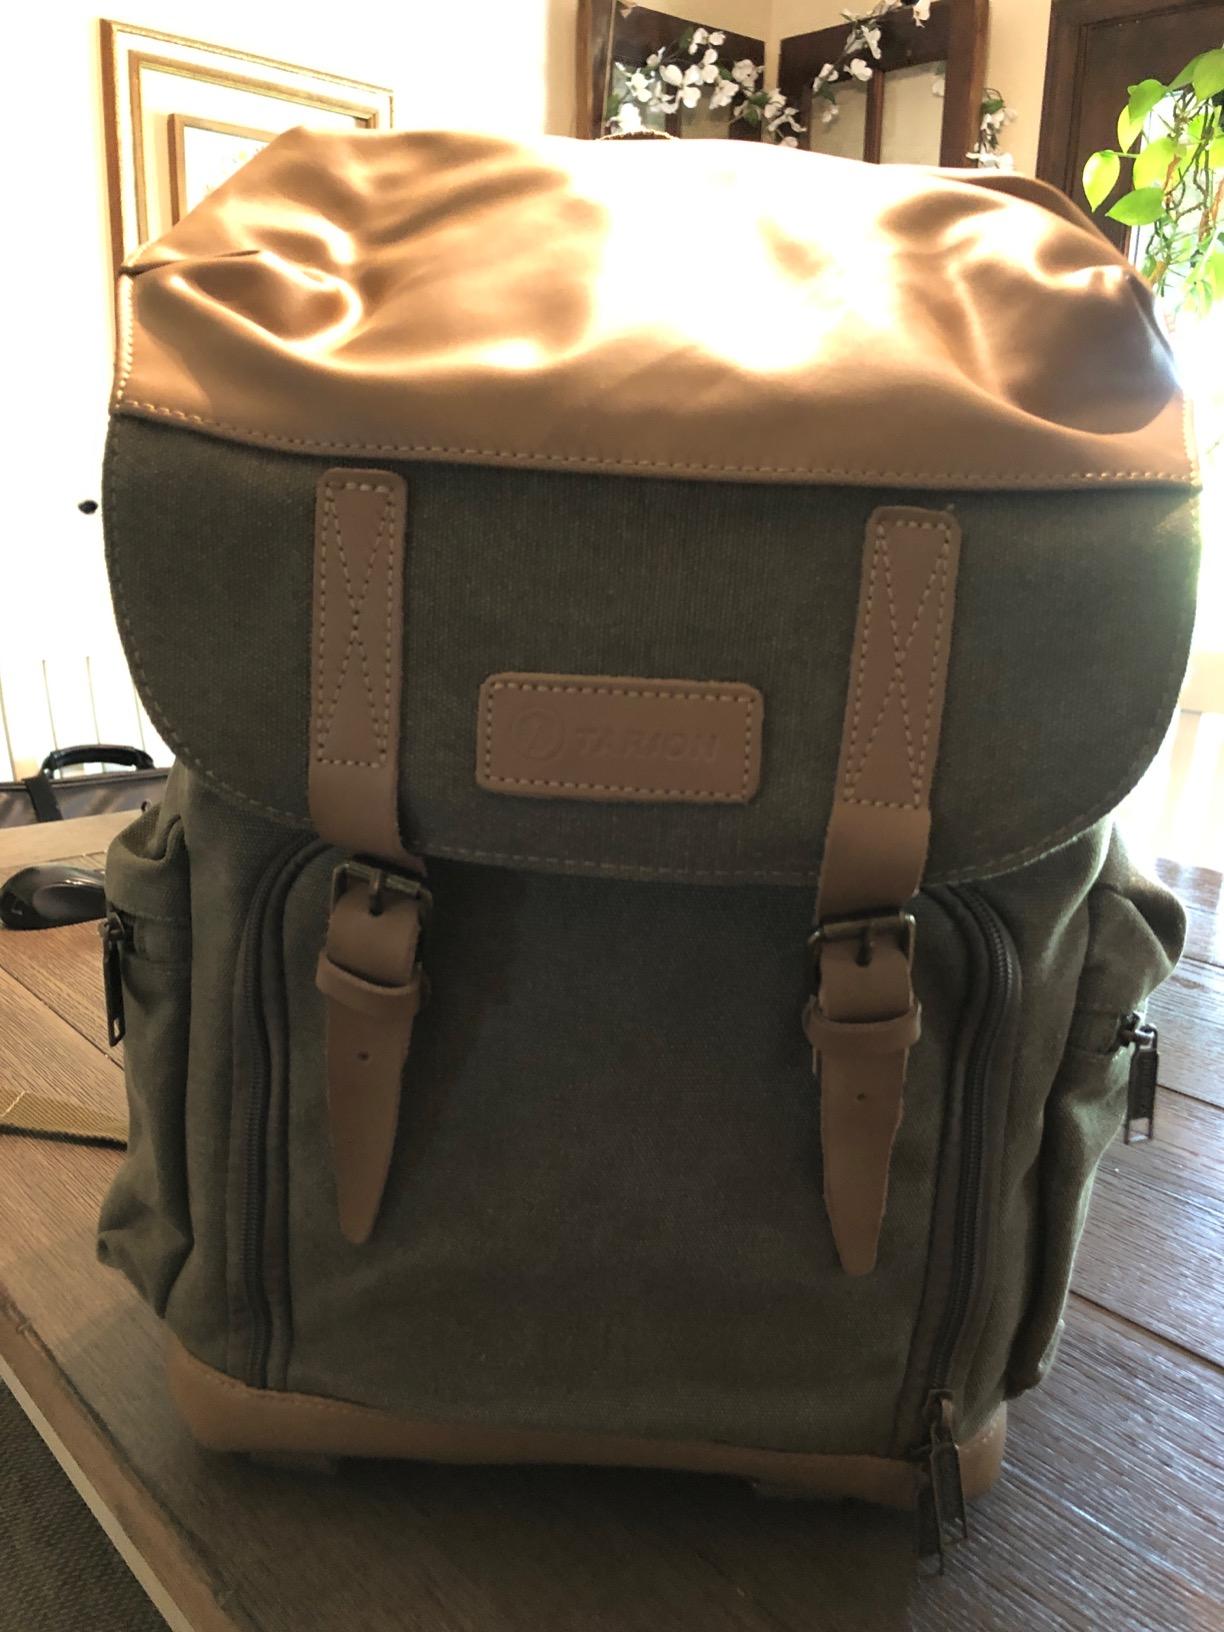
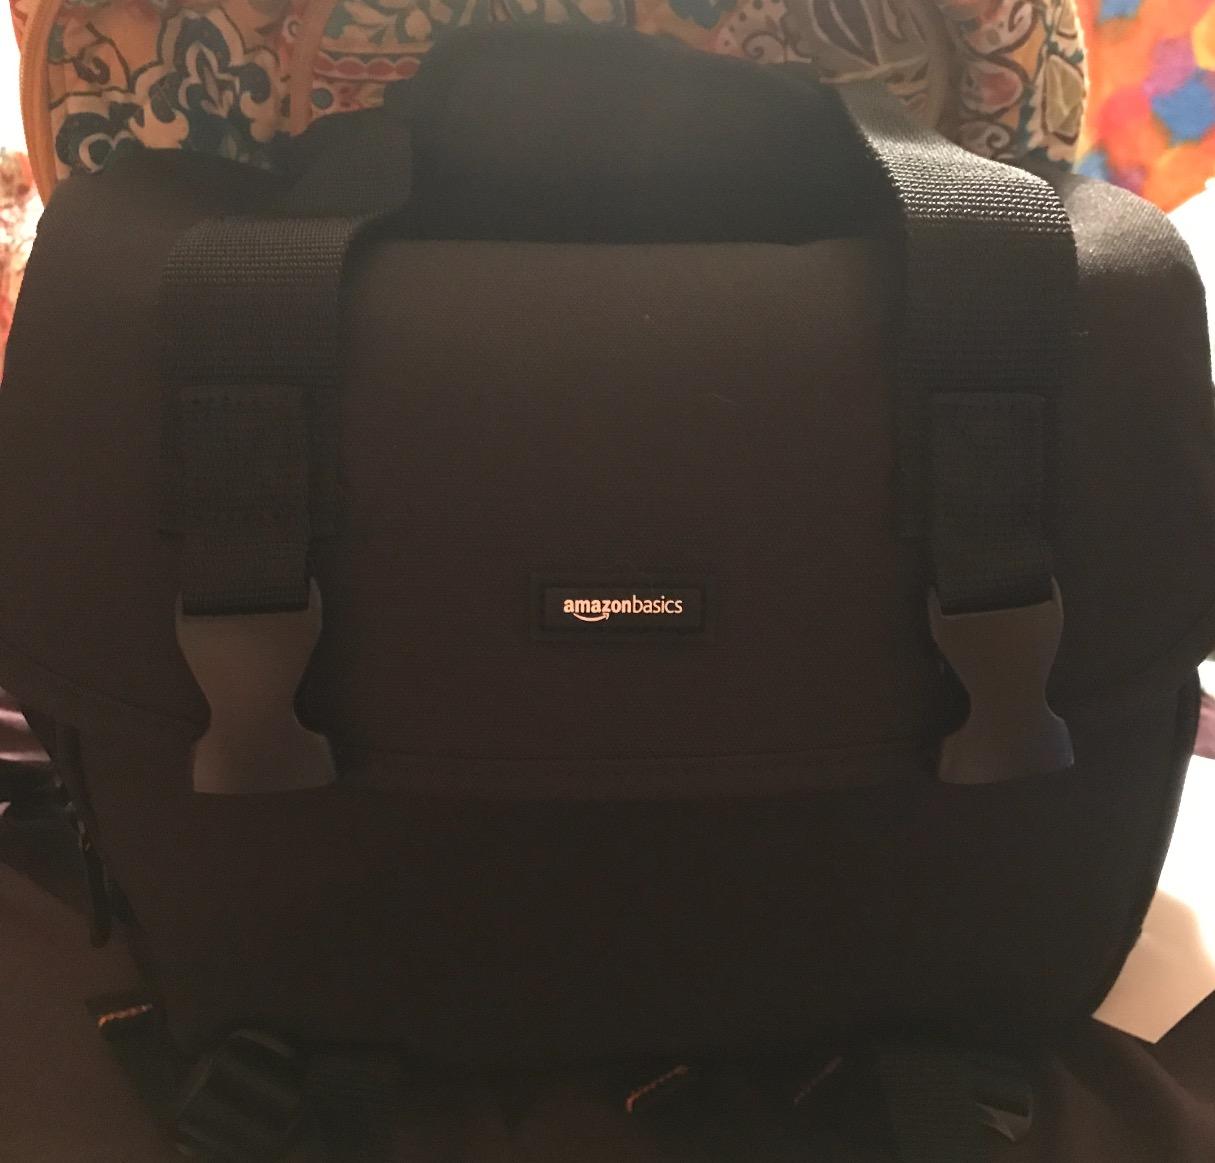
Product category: bag
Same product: no